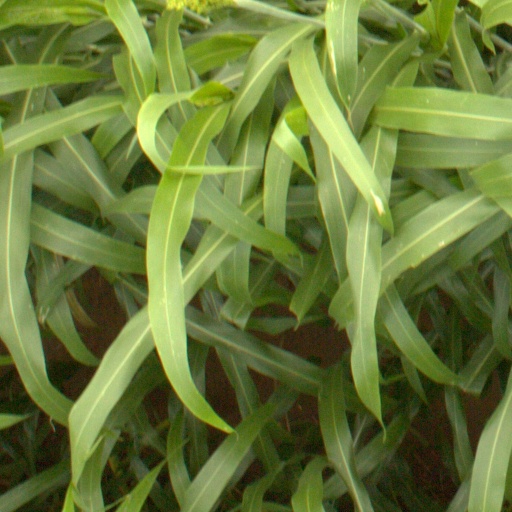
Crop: sorghum